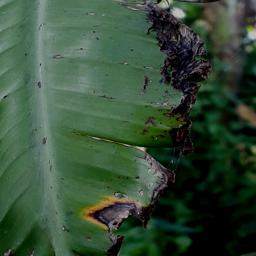
Label: POTASSIUM DEFICIENCY